Mehtab Bagh

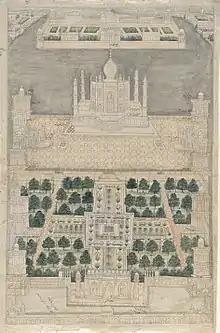
Watercolour drawing with bird's eye view of the Taj complex with the Mehtab Bagh at the top across the river Yamuna (18th century)

The Mehtab Bagh garden was the last of eleven Mughal-built gardens along the Yamuna opposite the Taj Mahal and the Agra Fort. The garden was built by Emperor Babur (d. 1530). It is also noted that Emperor Shah Jahan had identified a site from the crescent-shaped, grass-covered floodplain across the Yamuna River as an ideal location for viewing the Taj Mahal. It was then created as "a moonlit pleasure garden called Mehtab Bagh." White plaster walkways, airy pavilions, pools and fountains were also created as part of the garden, with fruit trees and narcissus. The garden was designed as an integral part of the Taj Mahal complex in the riverfront terrace pattern. Its width was identical to that of the rest of the Taj Mahal. Legends attributed to the travelogue of the 17th century French traveler Jean Baptiste Tavernier mention Shah Jahan's wish to build a Black Taj Mahal for himself, as a twin to the Taj Mahal; however, this could not be achieved as he was imprisoned by his son Aurangzeb. This myth had been further fueled in 1871 by a British archaeologist, A. C. L. Carlleyle, who, while discovering the remnants of an old pond at the site had mistaken it for the foundation of the fabled structure. Thus, Carlleyle became the first researcher to notice structural remains at the site, albeit blackened by moss and lichen. Mehtab Bagh was later owned by Raja Man Singh Kacchawa of Amber, who also owned the land around the Taj Mahal.